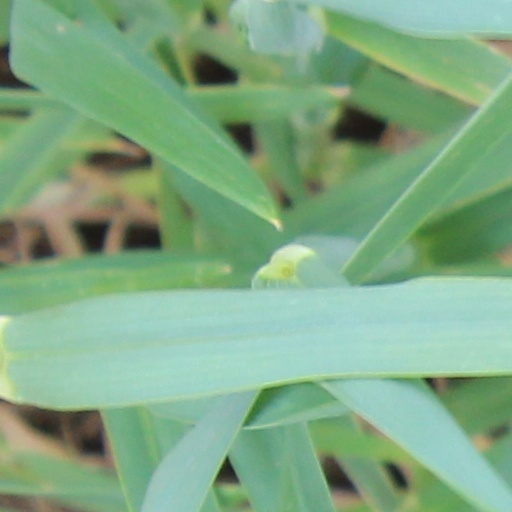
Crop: wheat